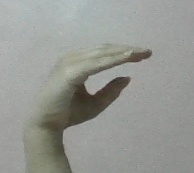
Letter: jeem